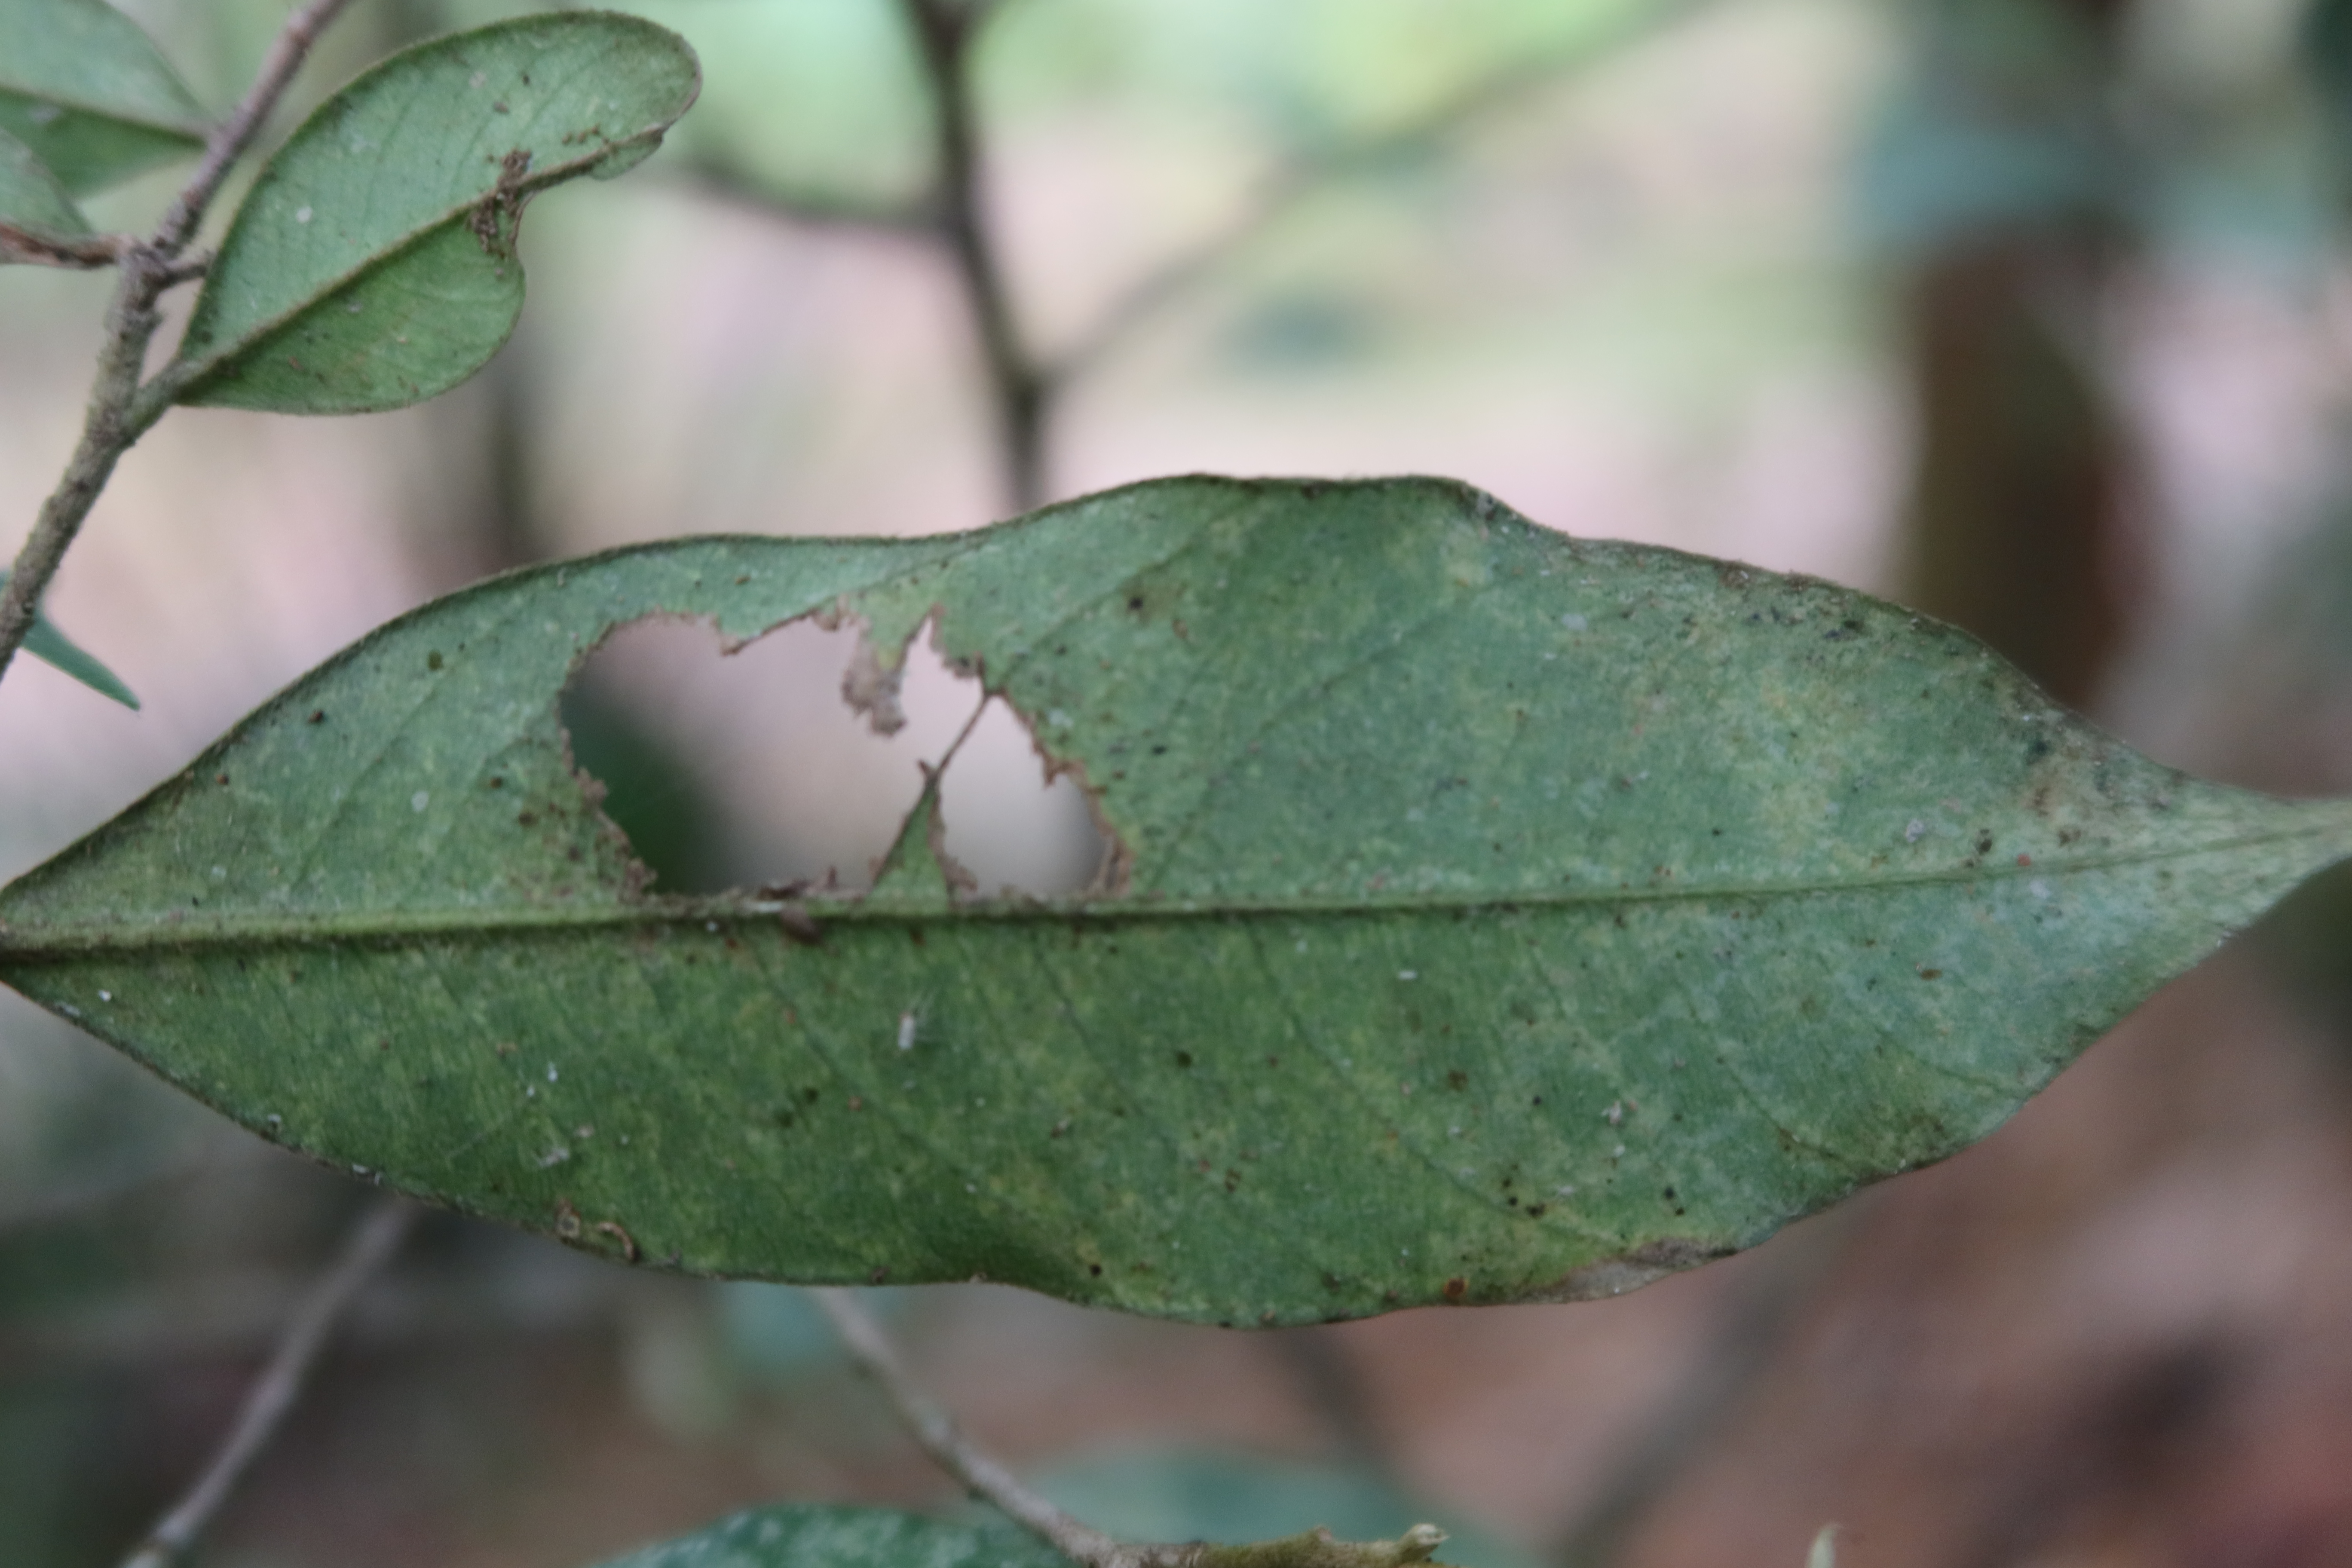
Label: Translucent lesion